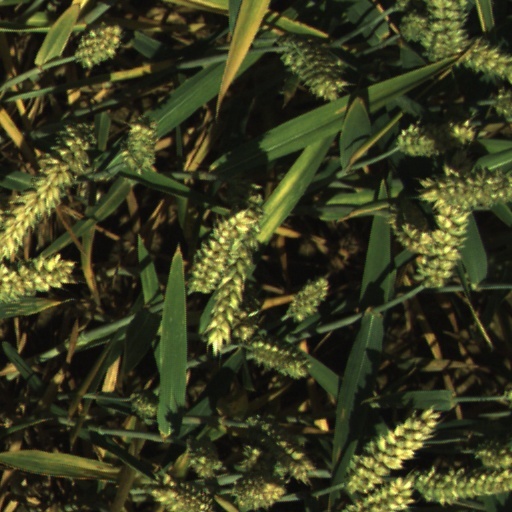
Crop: wheat